Washington Crossing State Park

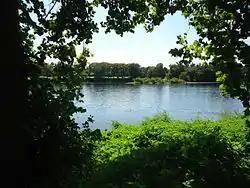
Crossing site, from the New Jersey side, looking west to Pennsylvania across the Delaware River.

Washington Crossing State Park is a New Jersey state park that is part of Washington's Crossing, a U.S. National Historic Landmark area. It is located in the Washington Crossing and Titusville sections of Hopewell Township in Mercer County, north of Trenton along the Delaware River. The park is operated and maintained by the New Jersey Division of Parks and Forestry. It is supported by the Washington Crossing Park Association, a friends group that works to preserve, enhance, and advocate for the park.